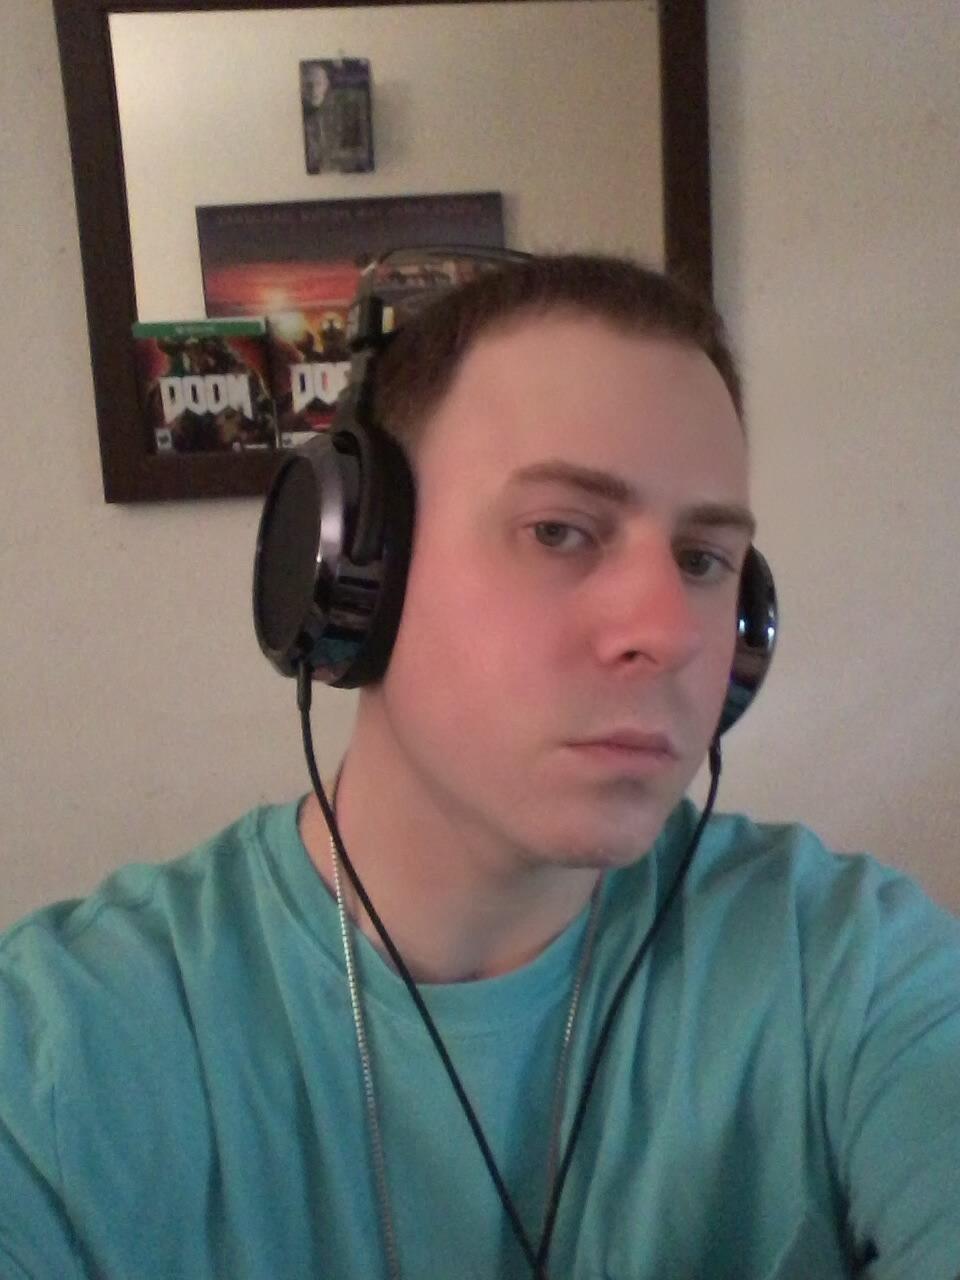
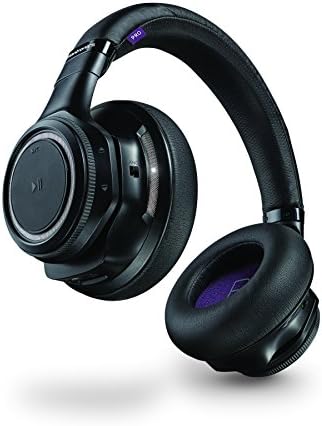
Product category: headphones
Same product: no